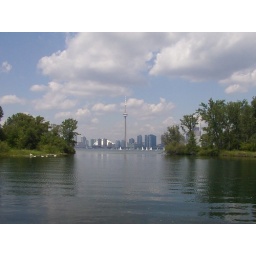
A nice view of CN tower as we rode bikes around the island